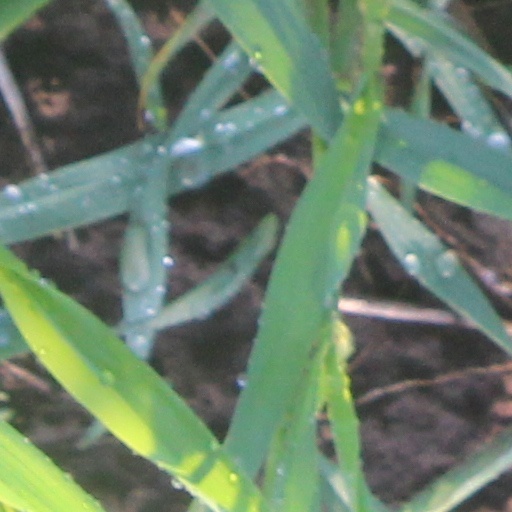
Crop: wheat